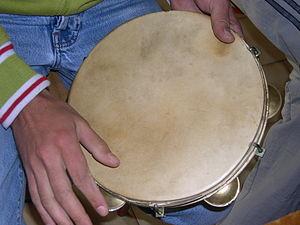
Pandeiro.